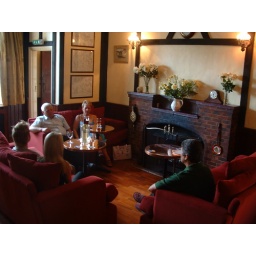
John and Margaret on the sofas in the lounge bar